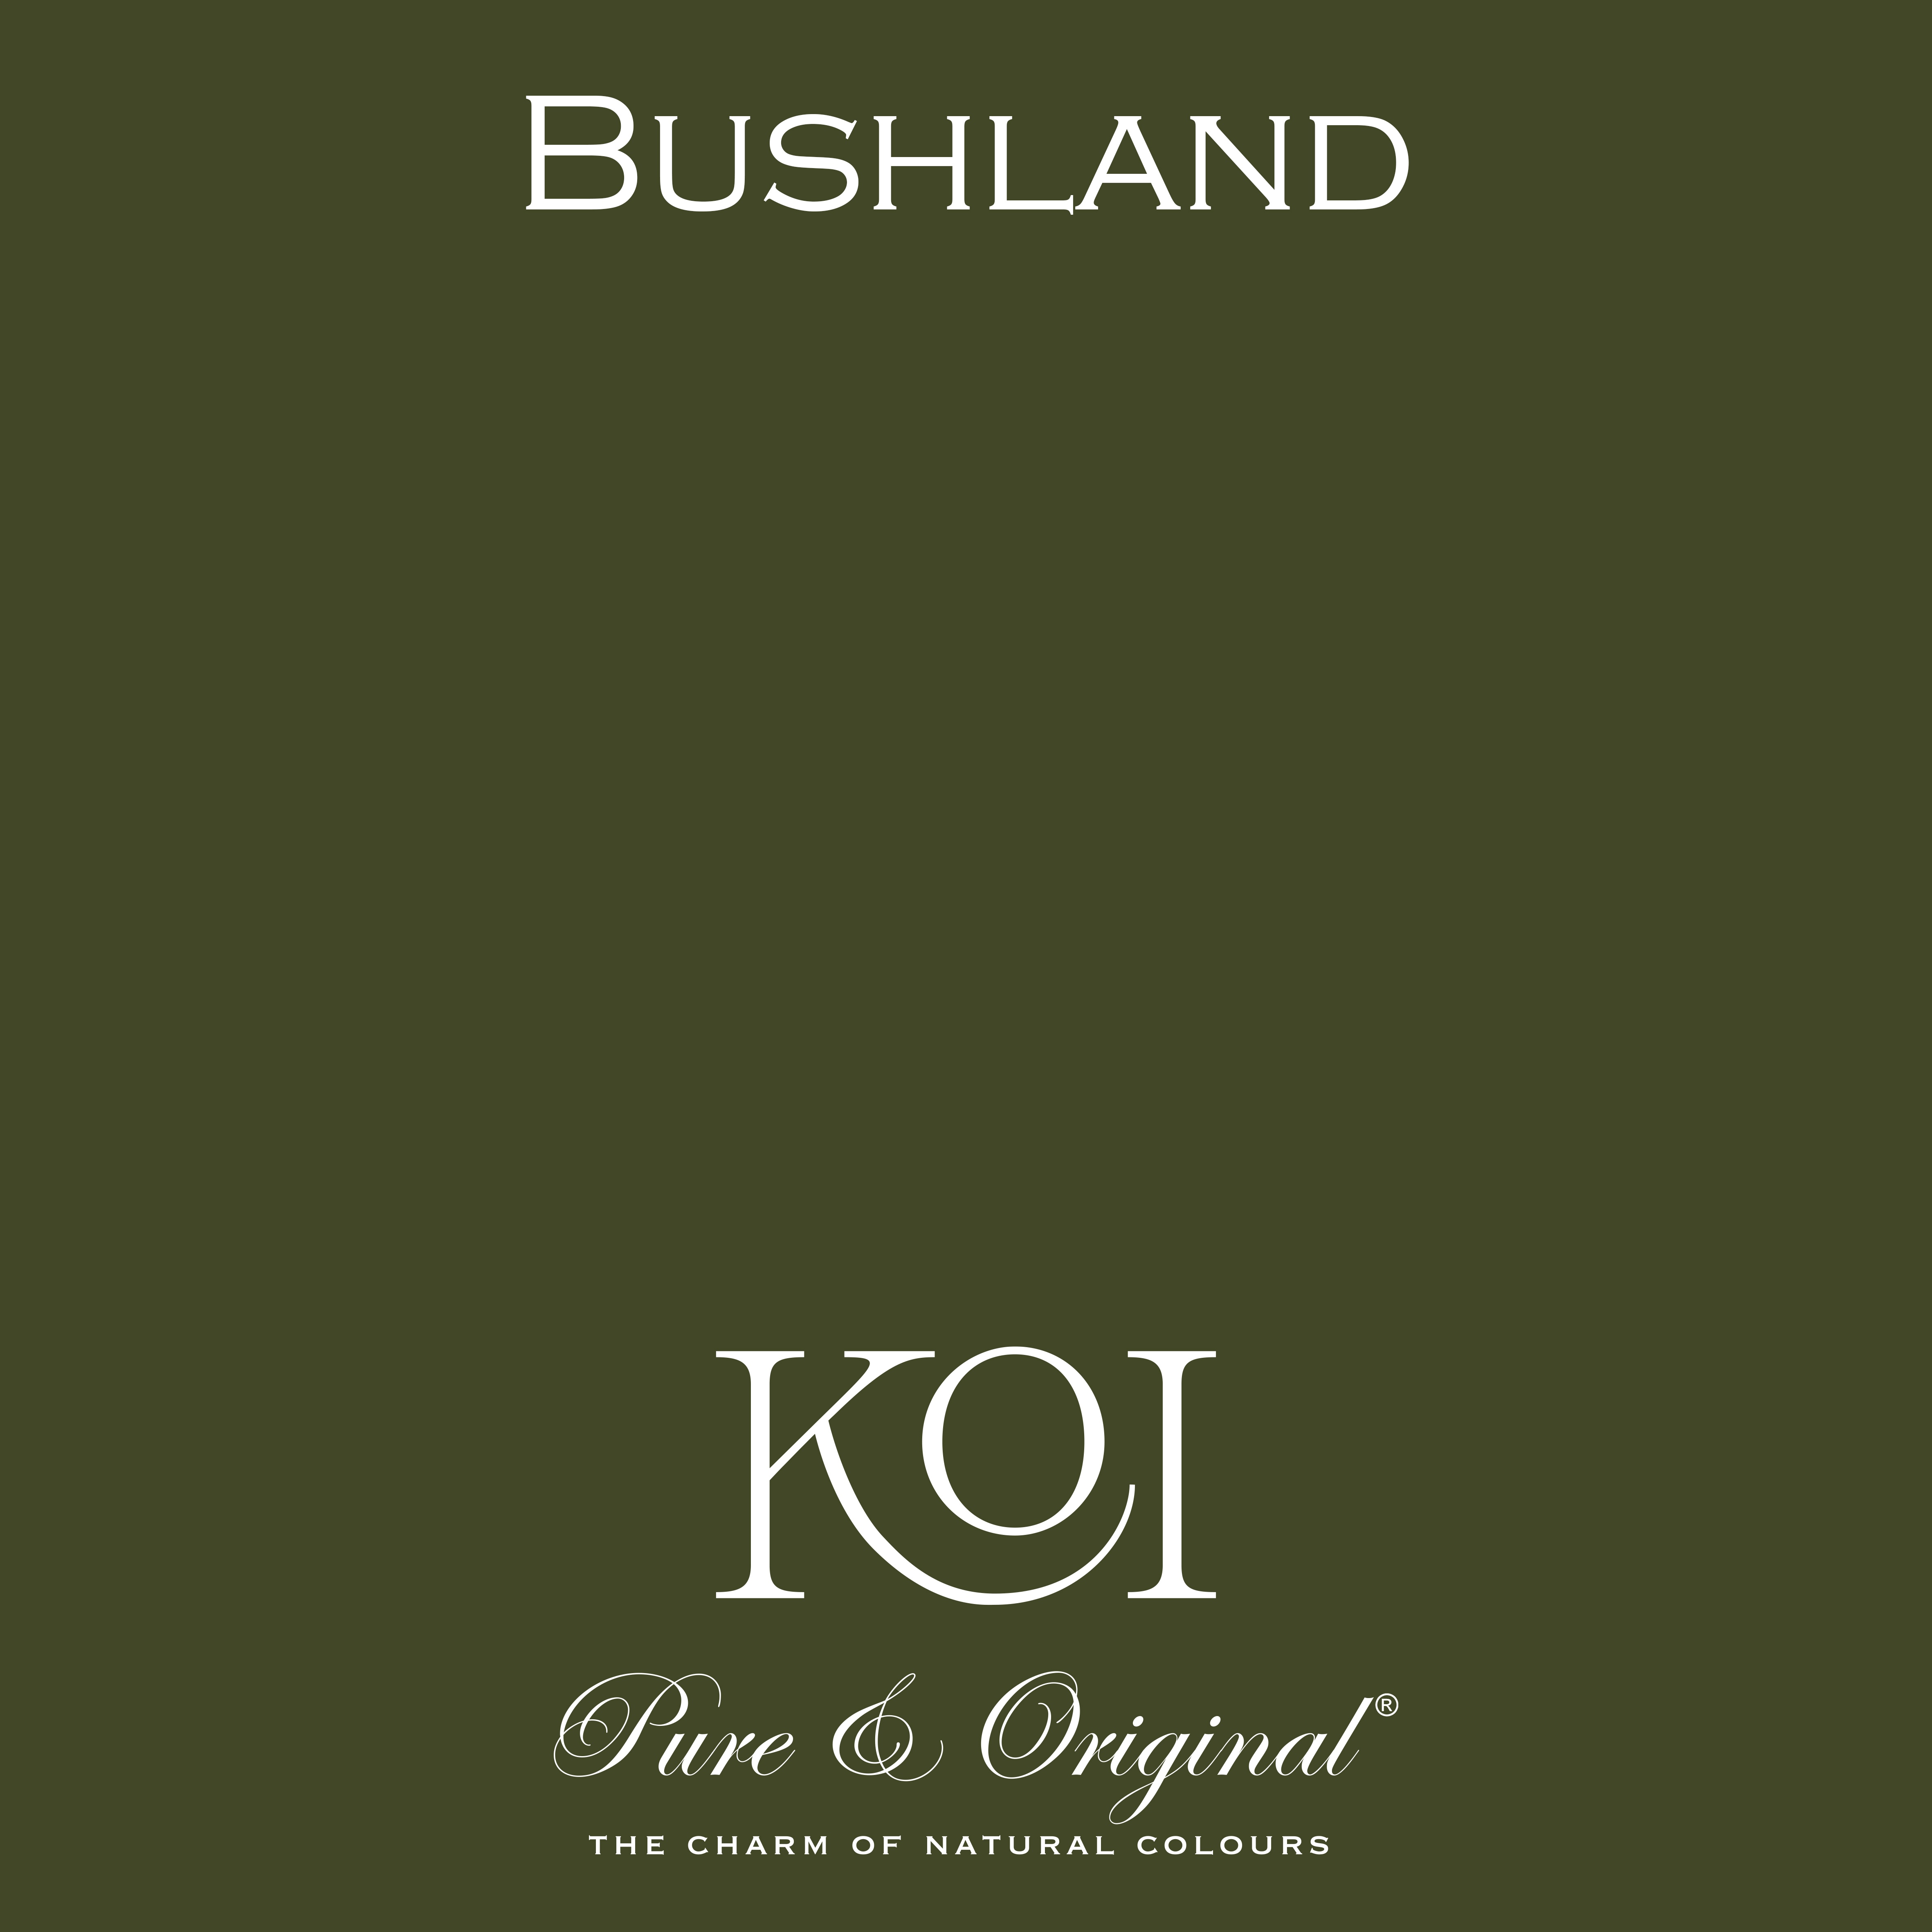
Carazzo "Bushland"
Brand: Pure & Original
Bushland ist ein warmer, erdiger Grünton, der eine harmonische, natürliche Atmosphäre schafft.
Category: Hardware > Fuel > Kerosene > Dyed Kerosene